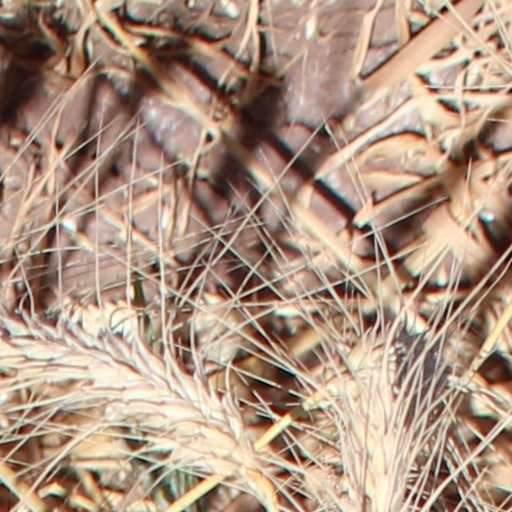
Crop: wheat